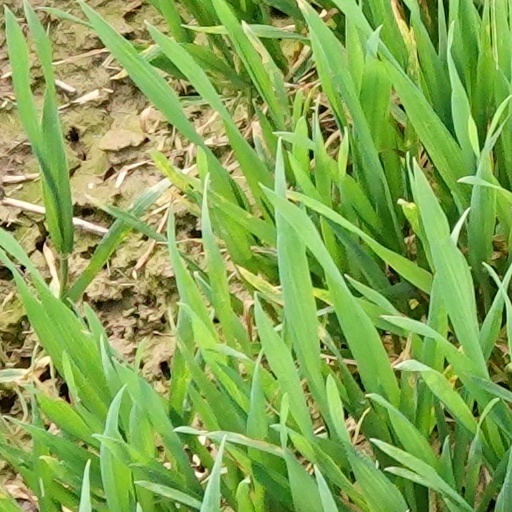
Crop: wheat